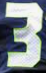
Number: 3